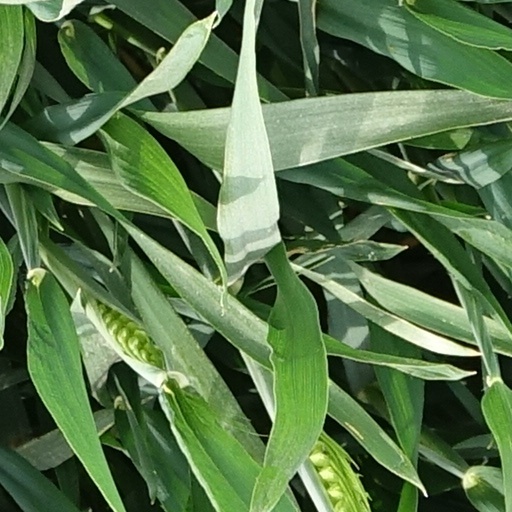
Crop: wheat